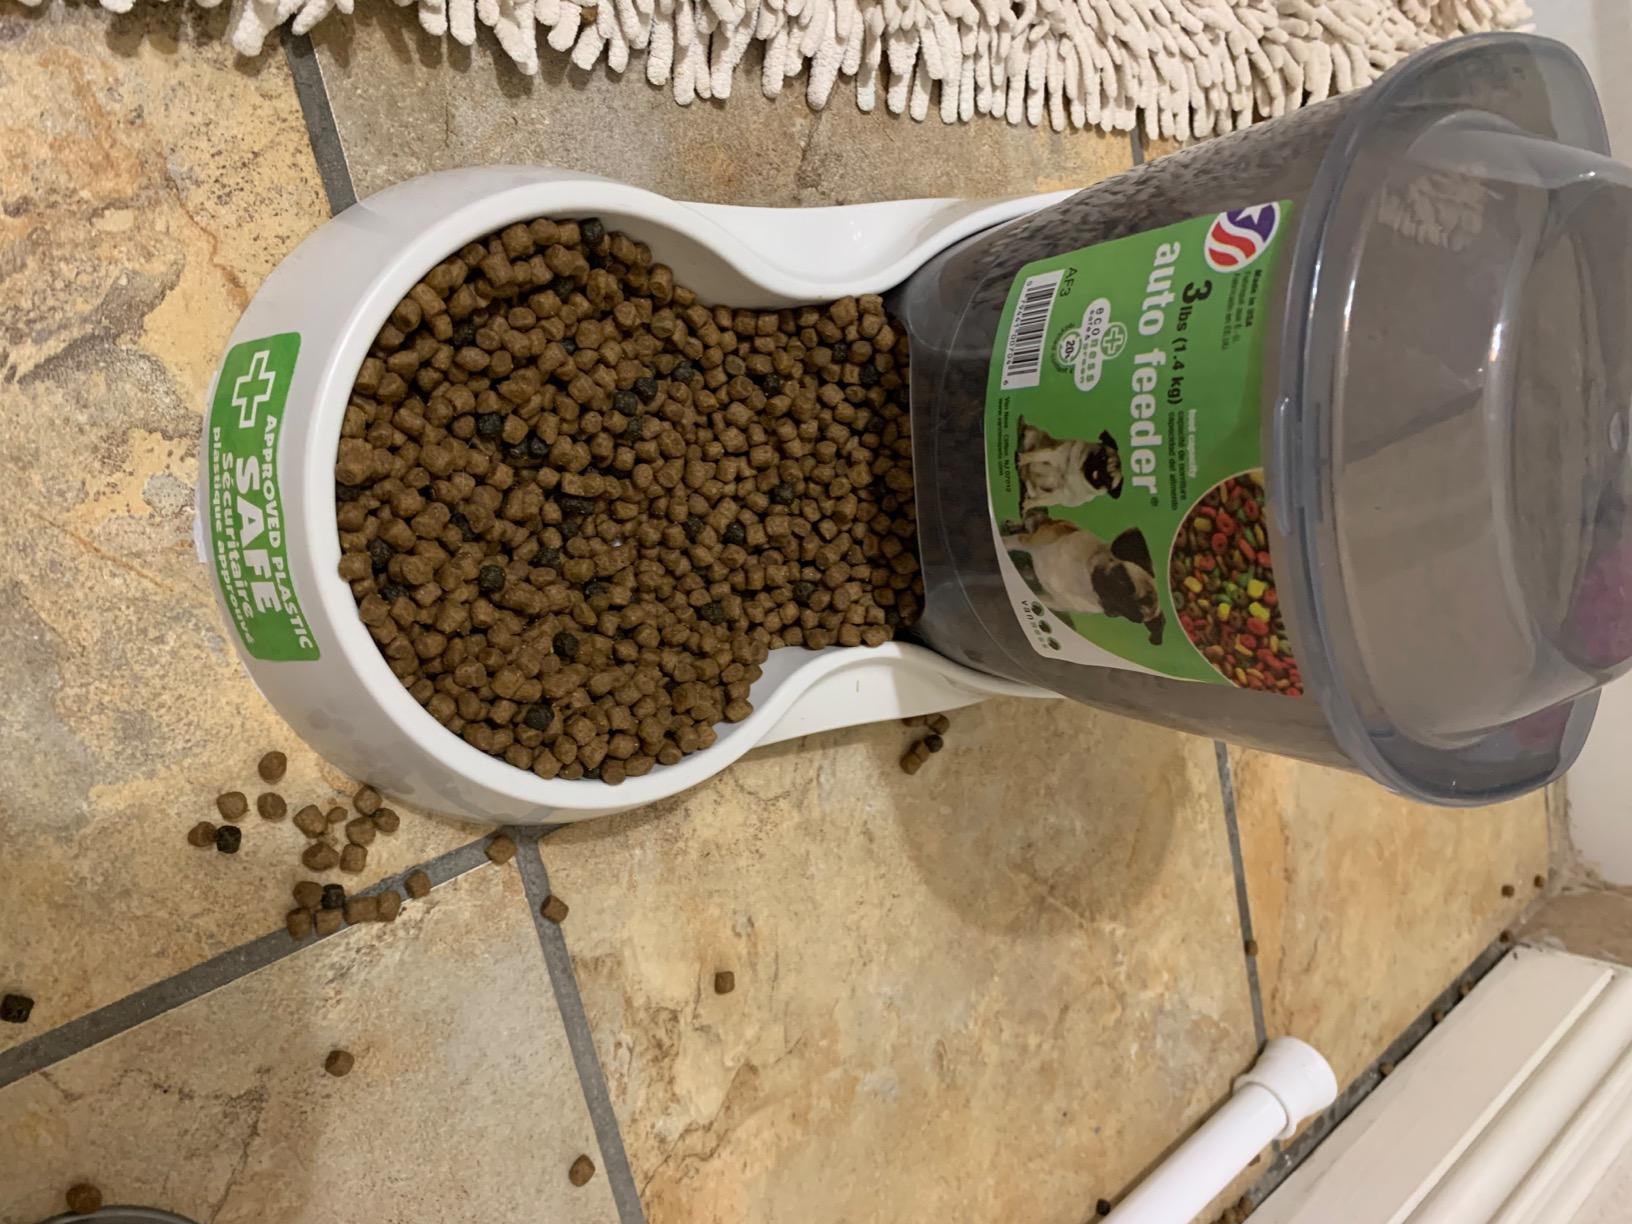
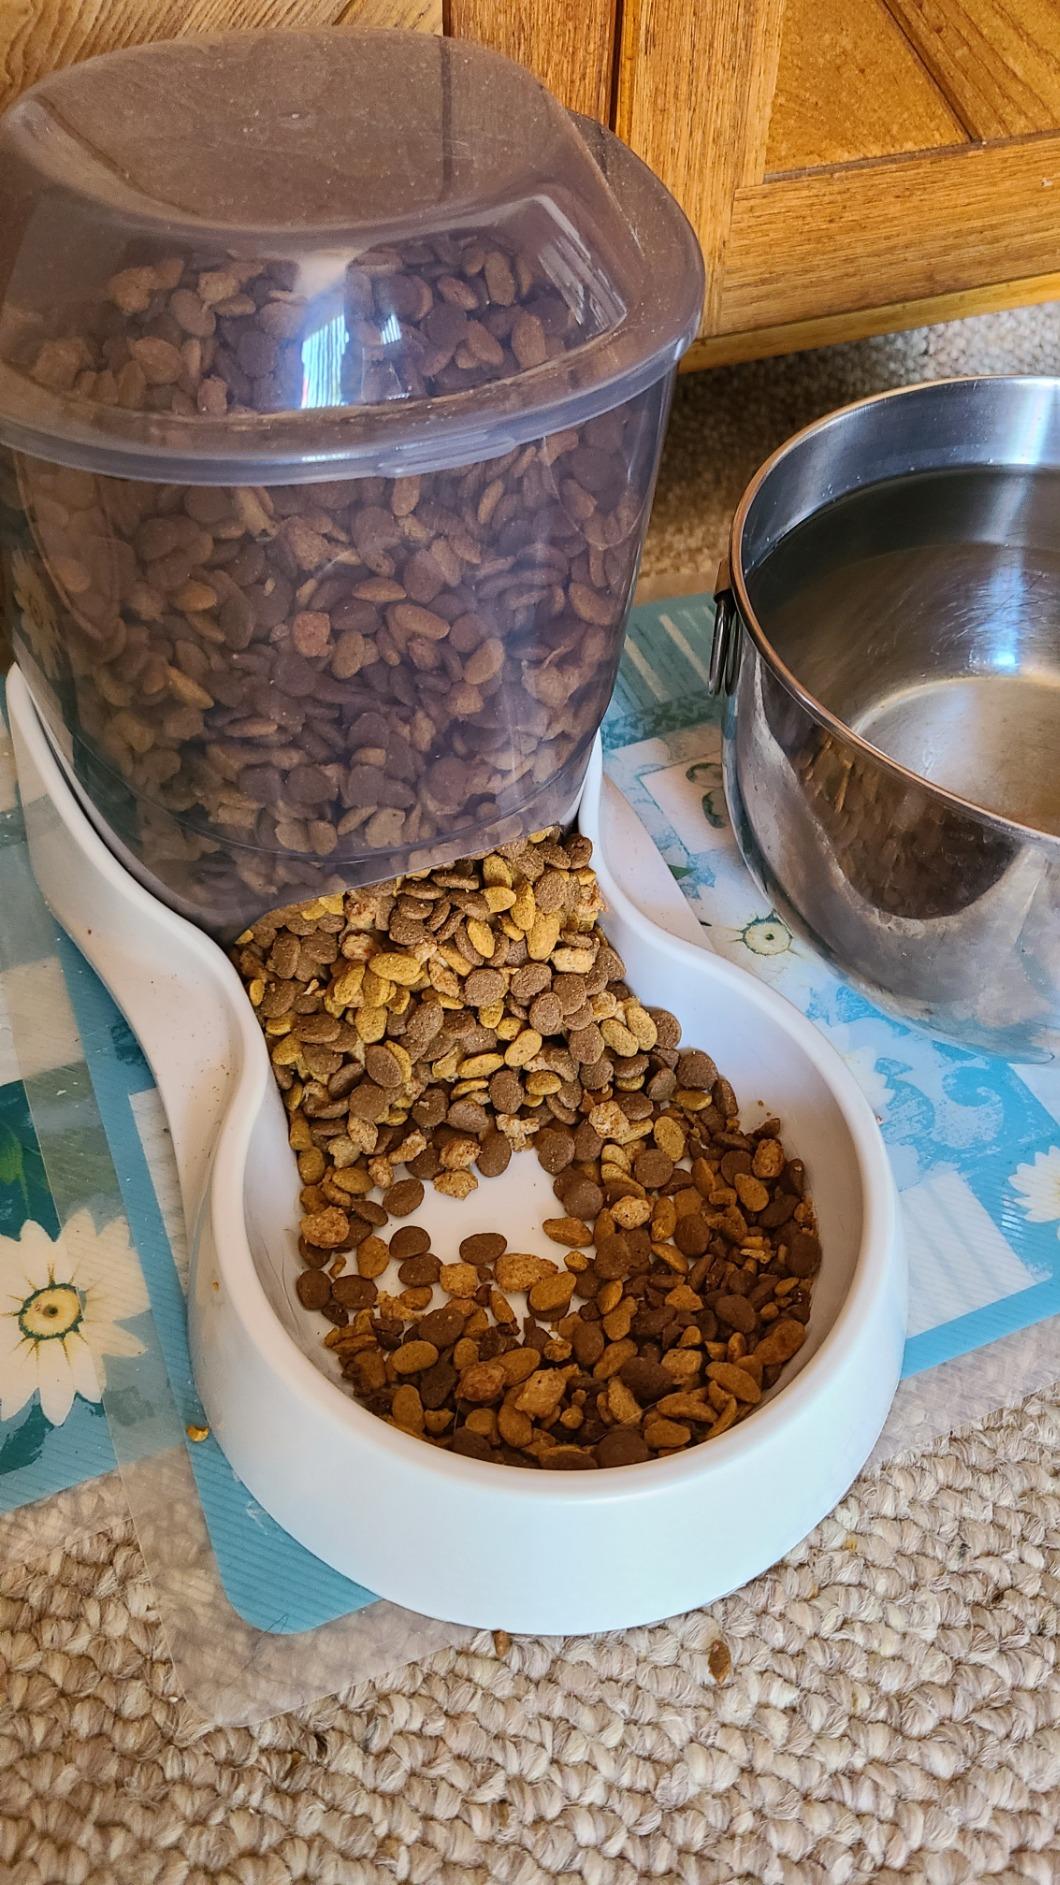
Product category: items_feeder
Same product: yes